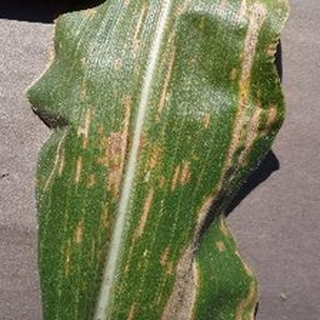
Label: corn_gray_leaf_spot